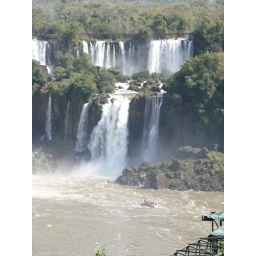
Note the boat coming in - these guys got right up to the falling water